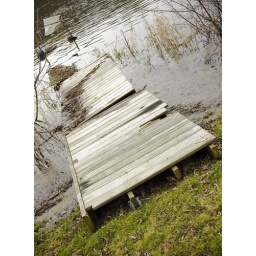
house by the river